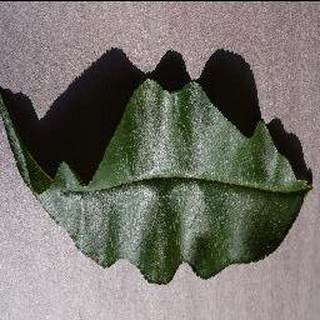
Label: healthy_peach